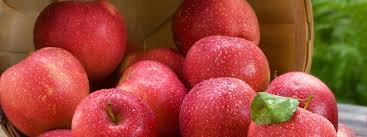
Label: apples